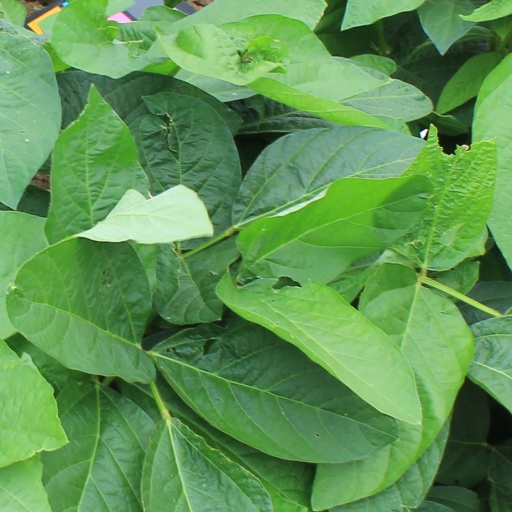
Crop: soybean